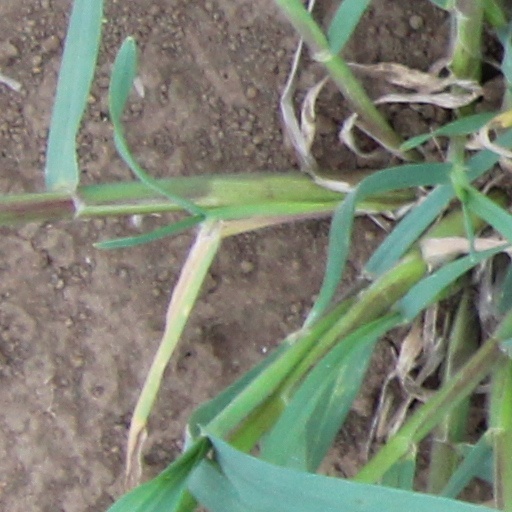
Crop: wheat